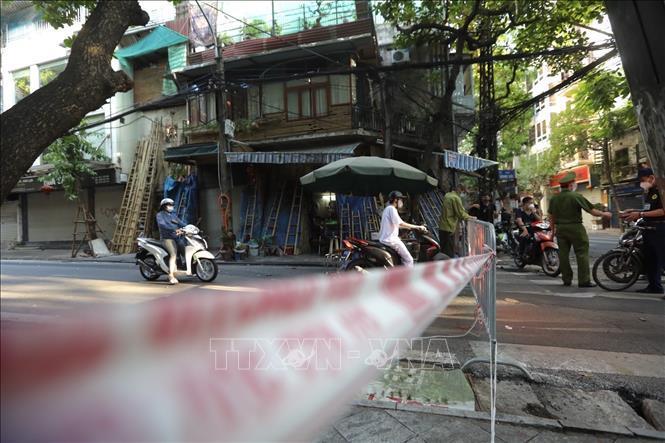
chỉ có bốn chiếc xe máy đang ở trong khung hình